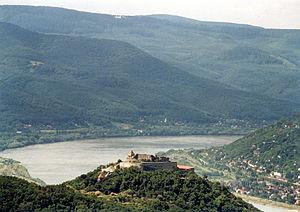
Les choix de traductions des termes hongrois désignant les différentes catégories d'aires protégées sont ici complètements arbitraires.
Le Coude du Danube ou la Courbe du Danube désigne le lieu où le Danube forme une longue boucle avant de dévier sa trajectoire ouest-est vers une trajectoire nord-sud. Le site se situe en aval d'Esztergom et en amont de Budapest. Les plus grandes localités riveraines sont Nagymaros, Visegrád, Vác et Szentendre. Le fleuve se fraie un passage entre le massif du Börzsöny et le massif de Visegrád.